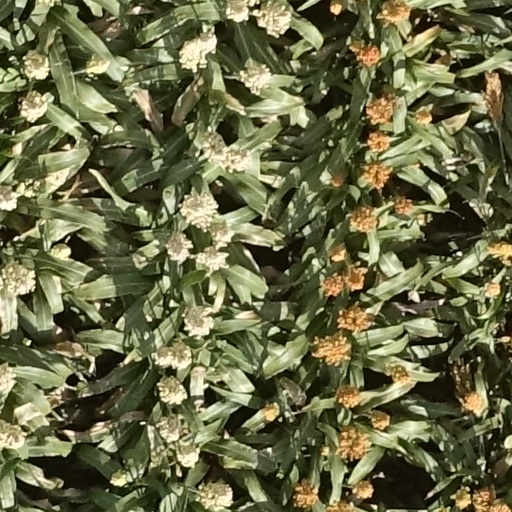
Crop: sorghum